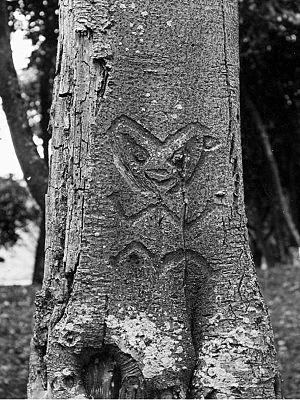
Le moriori est la langue des Moriori des îles Chatham. Langue polynésienne, elle appartient au groupe central-oriental de la branche malayo-polynésienne des langues austronésiennes et est la langue la plus proche du maori de Nouvelle-Zélande. Remplacée par le maori puis par l'anglais, cette langue est éteinte, même si des tentatives pour la faire revivre sont en cours.